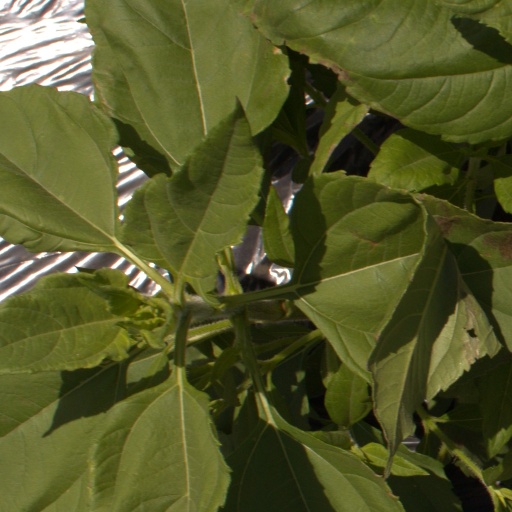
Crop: Jerusalem artichoke